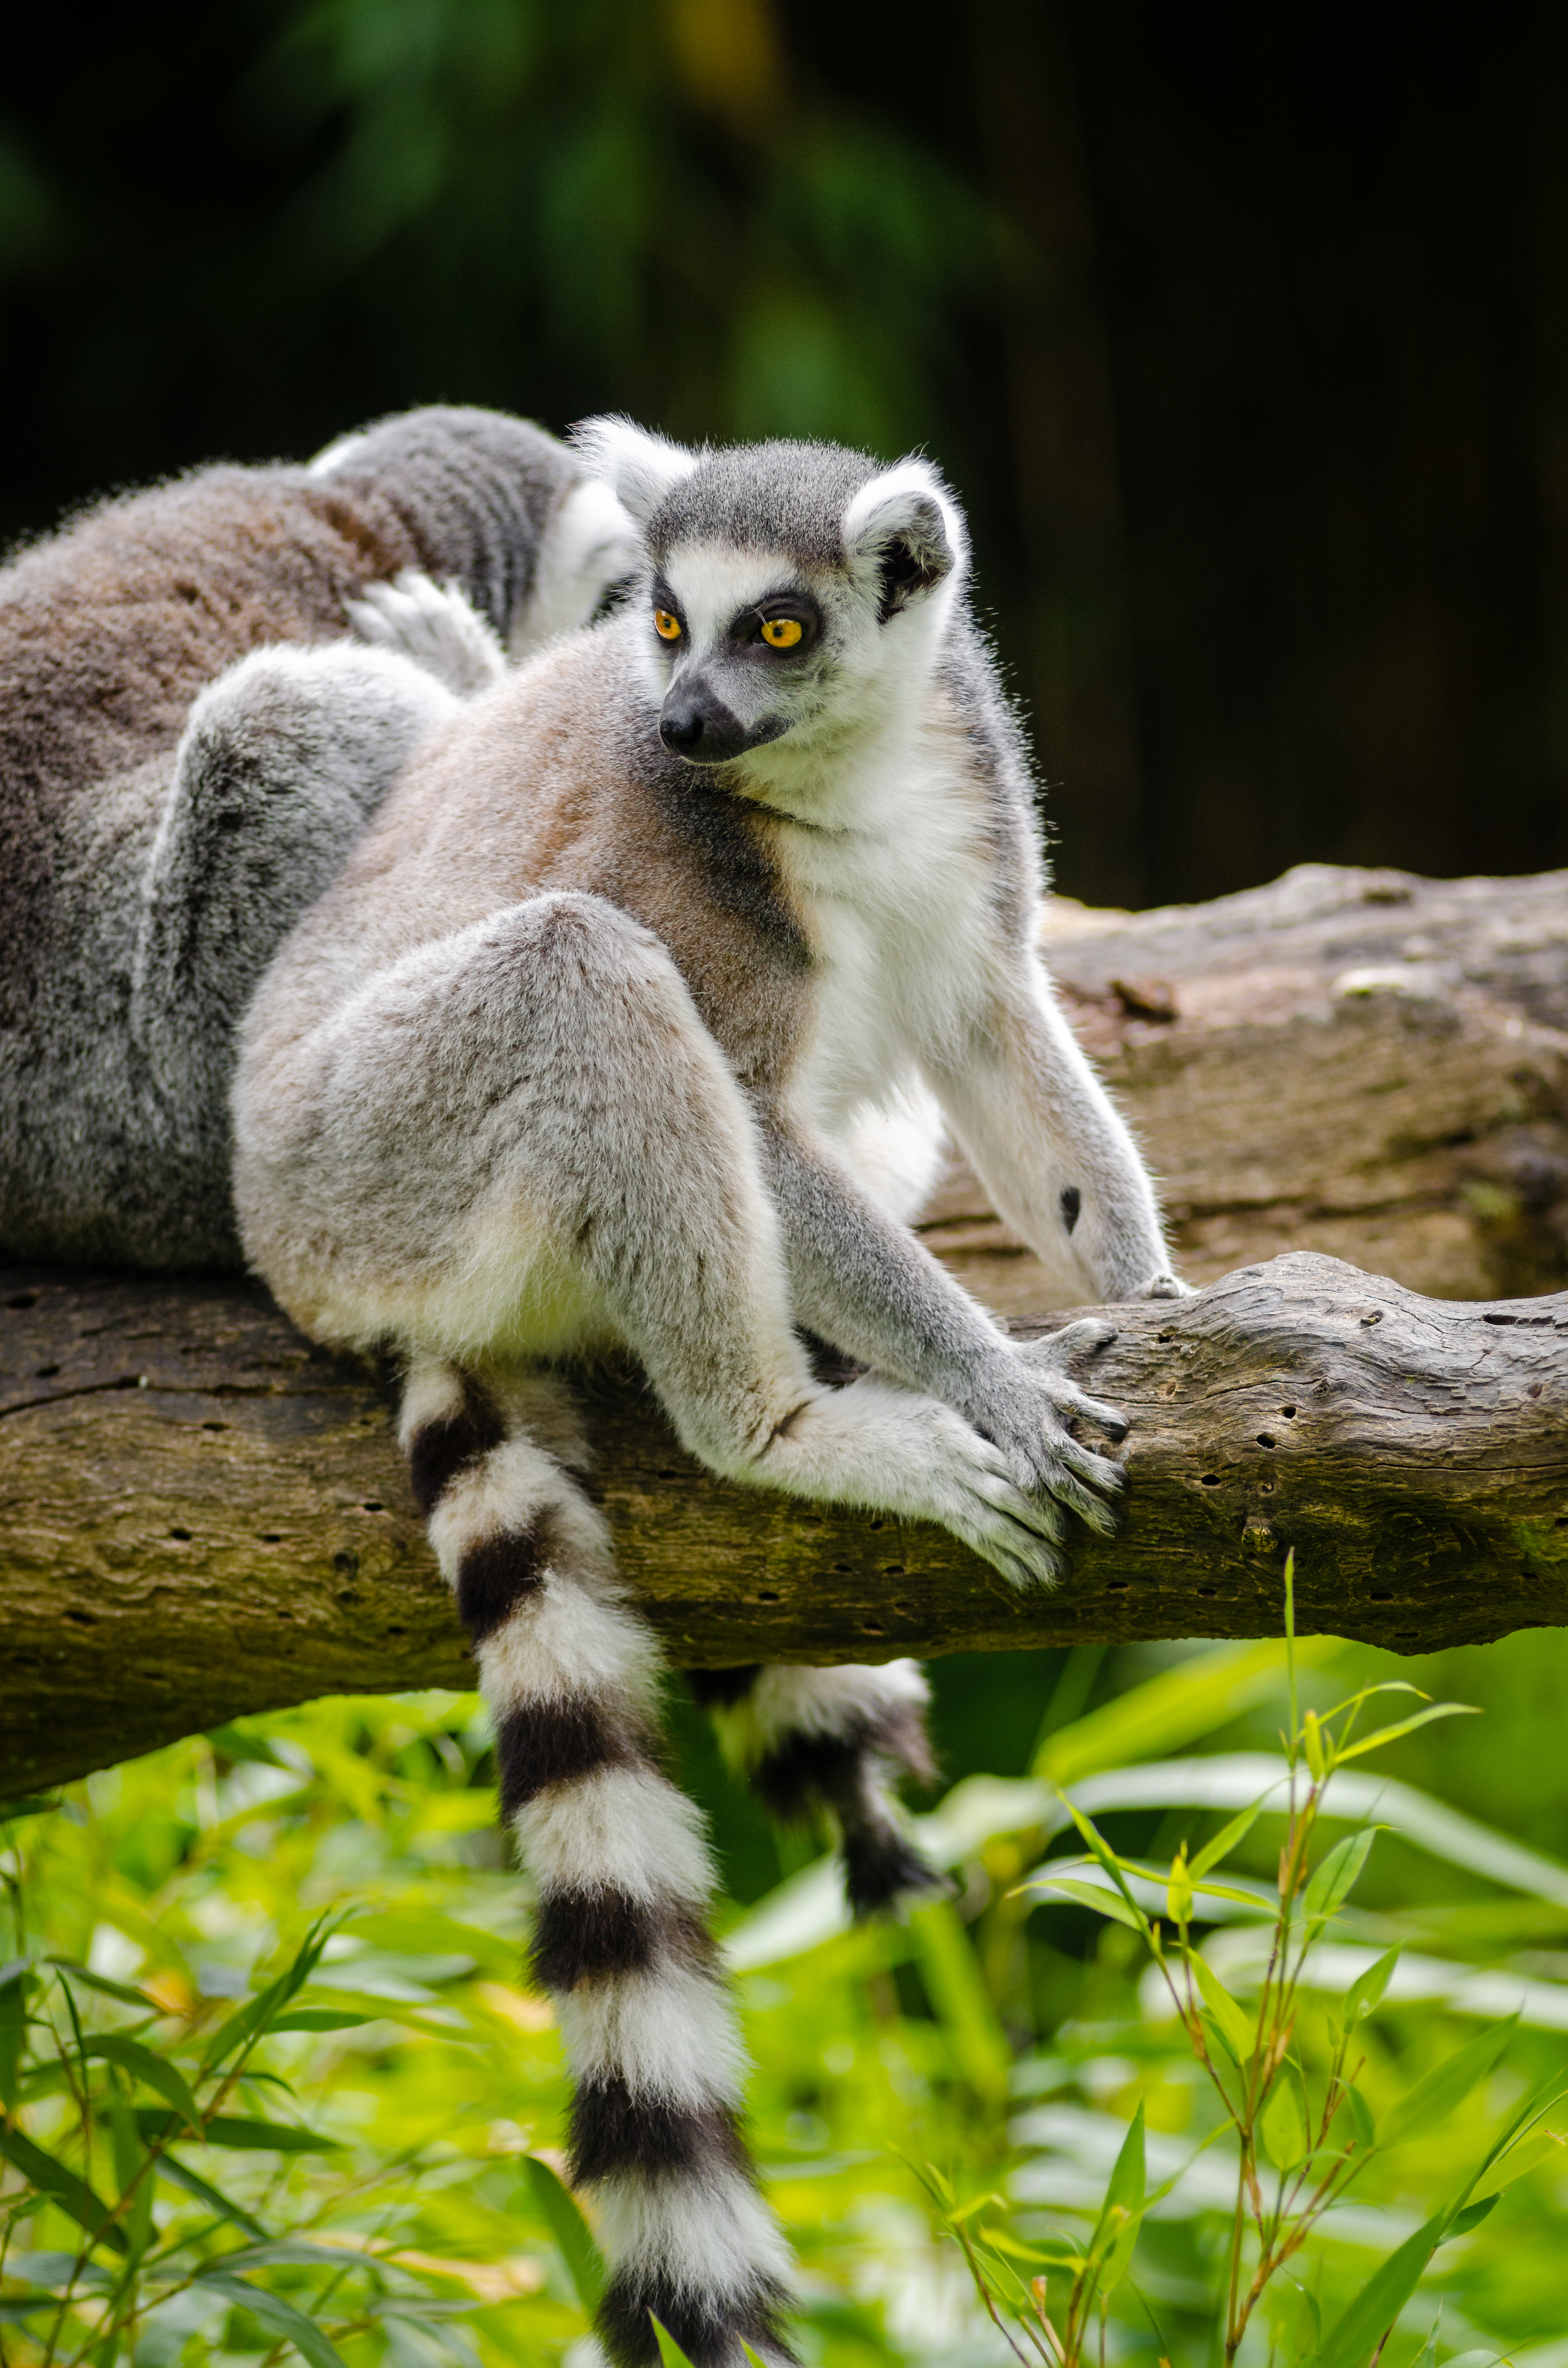
nature, animal, wildlife, zoo, mammal, fauna, primate, madagascar, vertebrate, lemur